Lavender Haze

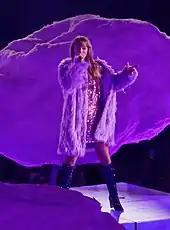
Taylor Swift singing onstage, dressed in a purple sparkling dress and a faux-fur coat

Swift announced the album's track listing via a thirteen-episode video series called "Midnights Mayhem with Me" on the platform TikTok, where each video contained the title of one track at a time. The title of "Lavender Haze" was revealed in the episode posted on October 7, 2022. In an Instagram post that she uploaded the same day, Swift shared that she discovered the expression "lavender haze", which describes the state of being in love, when watching the period drama series "Mad Men". Intrigued by its meaning and supposed 1950s origin, Swift saw parallels between the expression and her relationship with the English actor Joe Alwyn; she interpreted it as an "all-encompassing love glow".